Bort-l'Étang

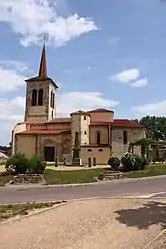
The church in Bort-l'Étang

Bort-l'Étang is a commune in the Puy-de-Dôme department in Auvergne-Rhône-Alpes in central France.